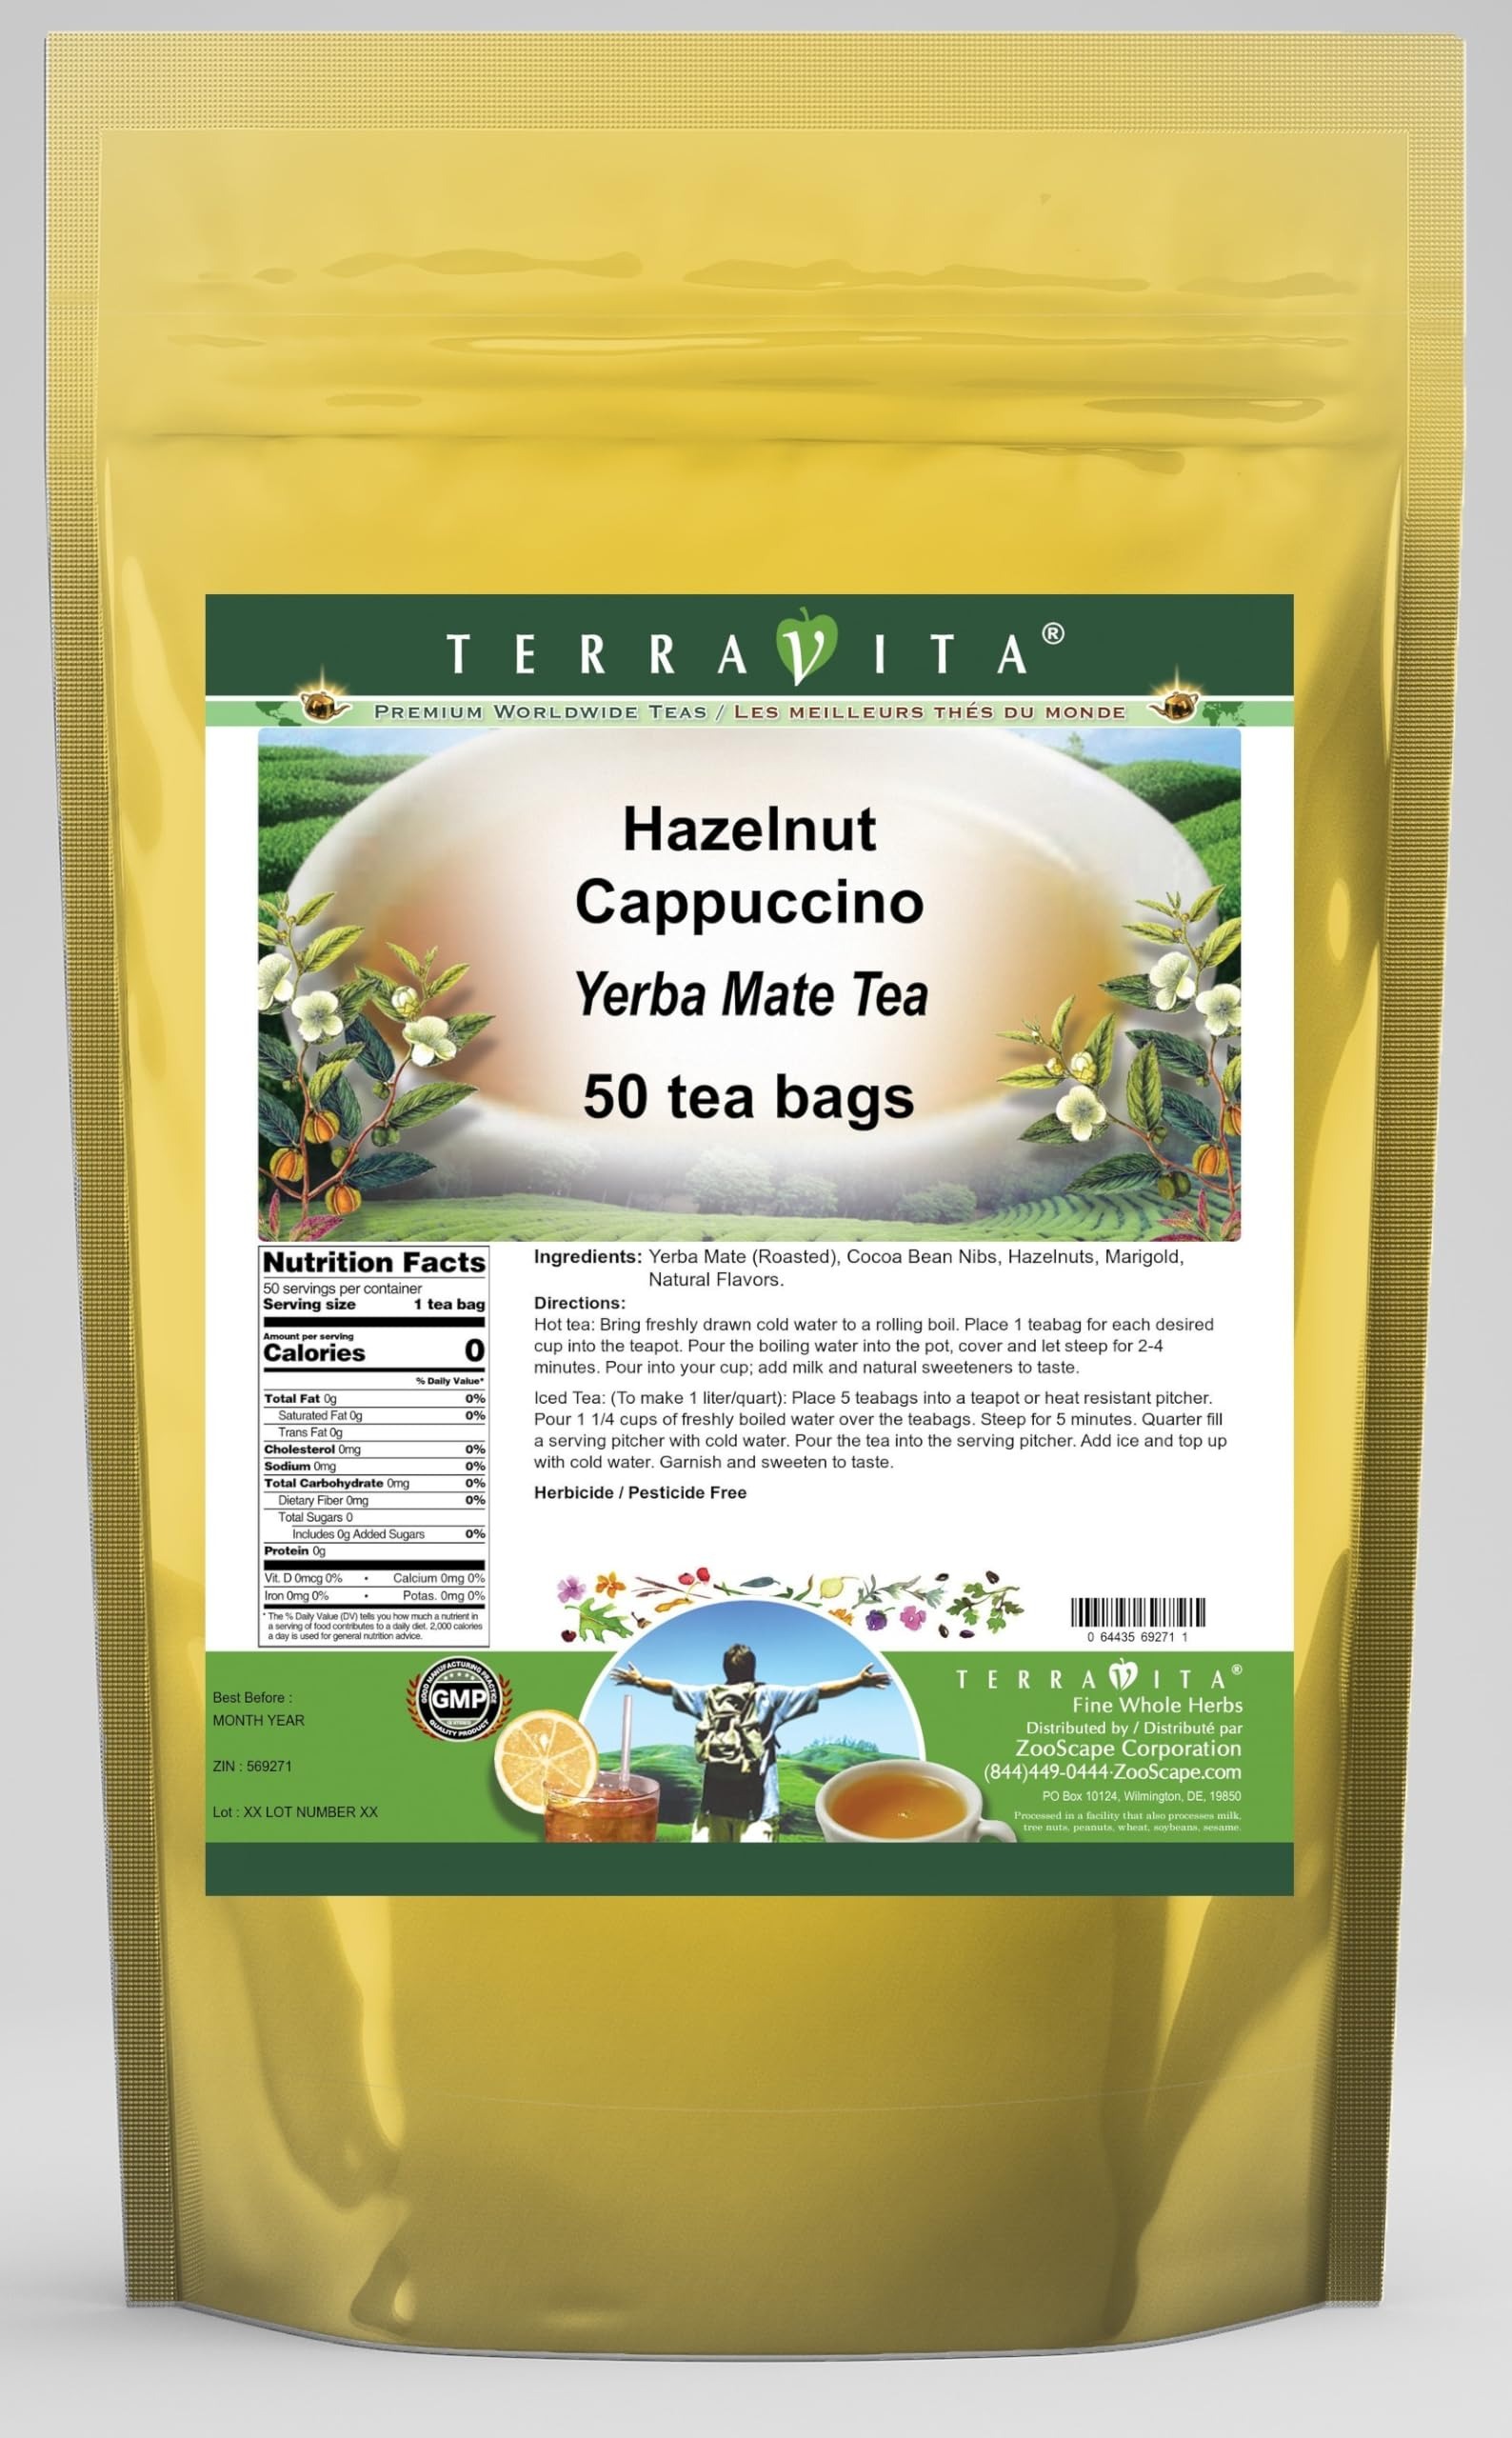
Item Name: Hazelnut Cappuccino Yerba Mate Tea (50 tea bags, ZIN: 569271) - 2 Pack
Bullet Point 1: Our Hazelnut Cappuccino Yerba Mate tea is a scrumptuous all-natural flavored Yerba Mate coffee substitute with Cocoa Bean Nibs, Hazelnuts and Marigold that will refresh you with its terrific taste! You will enjoy the earthy and acidity-free Hazelnut Cappuccino aroma and flavor again and again! - Ingredients: Yerba Mate, Cocoa Bean Nibs, Hazelnuts, Marigold and Natural Hazelnut Cappuccino Flavor.
Bullet Point 2: No fillers.
Bullet Point 3: Manufacturer: TerraVita
Bullet Point 4: Size: 50 tea bags
Bullet Point 5: Yerba Mate Tea Bags - Packed in a convenient upright pouch!
Product Description: Our Hazelnut Cappuccino Yerba Mate tea is a scrumptuous all-natural flavored Yerba Mate coffee substitute with Cocoa Bean Nibs, Hazelnuts and Marigold that will refresh you with its terrific taste! You will enjoy the earthy and acidity-free Hazelnut Cappuccino aroma and flavor again and again! - Ingredients: Yerba Mate, Cocoa Bean Nibs, Hazelnuts, Marigold and Natural Hazelnut Cappuccino Flavor. - Hot tea brewing method: Bring freshly drawn cold water to a rolling boil. Place 1 teabag for each desired cup into the teapot. Pour the boiling water into the pot, cover and let steep for 2-4 minutes. Pour into your cup; add milk and natural sweeteners to taste. - Iced tea brewing method: (To make 1 liter/quart): Place 5 teabags into a teapot or heat resistant pitcher. Pour 1 1/4 cups of freshly boiled water over the teabags. Steep for 5 minutes. Quarter fill a serving pitcher with cold water. Pour the tea into the serving pitcher. Add ice and top up with cold water. Garnish and sweeten to taste. - TerraVita is an exclusive line of premium-quality, natural source products that use only the finest, purest and most potent ingredients found around the world. TerraVita is hallmarked by the highest possible standards of purity, potency, stability and freshness. All of our products are prepared with the highest elements of quality control, from raw materials through the entire manufacturing process, up to and including the moment that the bottles or bags are sealed for freshness and shipped out to you. Our highest possible standards are certified by independent laboratories and backed by our personal guarantee. - TerraVita exists to meet and ensure your family's health and wellness without the harmful effects of chemicals and health products. We strive to make all of our products af
Value: 100.0
Unit: Count

Price: 64.31